Chathrigalu Saar Chathrigalu

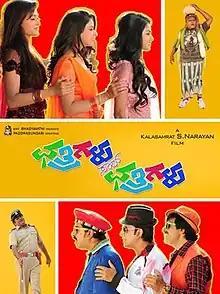
Official poster

Chathrigalu Saar Chathrigalu is a 2013 Indian Kannada-language comedy film directed by S. Narayan. The final instalment in the "Saar" series, the film stars Ramesh Aravind, S. Narayan, Mohan, Umashree and Sanathahi.